Busstation Elandsgracht

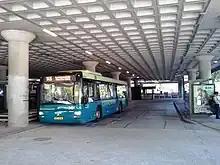
Busstation Elandsgracht in Amsterdam is located under the car parking garage on Marnixstraat

The Elandsgracht bus station is a bus station for regional transport, on the corner of Marnixstraat and Elandsgracht on the western side of the center of Amsterdam. The bus station was known as Marnixstraat bus station until December 2014.